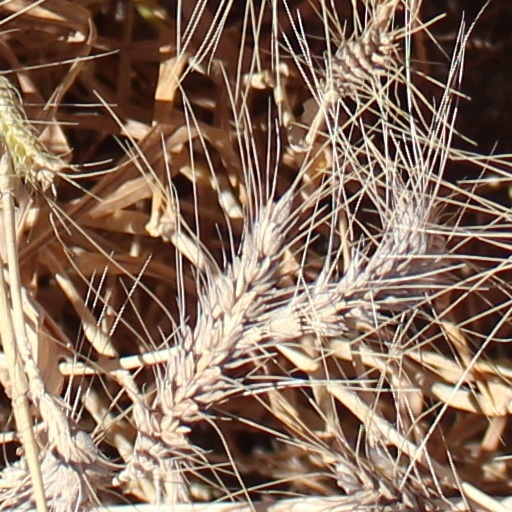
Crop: wheat